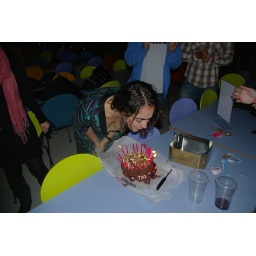
Argyro's birthday party - Argyro blows out the candles on her cake in the Jubilee Atrium.